Clidastes

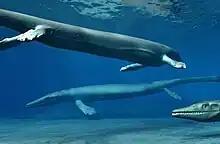
Restoration of three "C. propython"

There is only one named species of "Clidastes" that is valid, "C. propython". "Clidastes iguanavus" Cope, 1868 was the original type species, but the ICZN was petitioned to make "C. propython" the new type species by virtue of that species being based on diagnostic remains, which it did vis-à-vis Opinion 1750 (1993).